La Farce de maître Pathelin

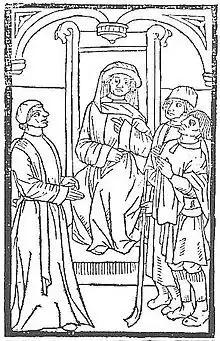
Illustration of the trial scene

La Farce de maître Pathelin (in English The Farce of Master Pathelin; sometimes La Farce de maître Pierre Pathelin, La Farce de Pathelin, Farce Maître Pierre Pathelin, or Farce de Maître Pathelin) is a 15th century French farce of disputed origin. The earliest accounts of this play can be traced back to as early as 1457 to 1470, with the 1st printed edition (published anonymously) dated to 1485; However the date is uncertain as there is no known playwright. It is sometimes attributed to Guillaume Alexis, and even to François Villon. According to the medievalist , the most likely author is Triboulet, the jester and comedy playwright of René of Anjou.